René Bazinet

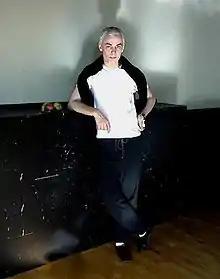
Bazinet at a studio workshop in Montreal, Canada, 2002

René Bazinet (born 1955) is a German-Canadian clown, mime, and stage and film actor. He is known for his work with Cirque du Soleil, first as a performing artist touring extensively with "Saltimbanco", and later as the clown act creator and acting consultant for the show as well as for Cirque du Soleil's 2011 production "Zarkana". He has also starred in shows at the Berlin Wintergarten and the Circus Roncalli.